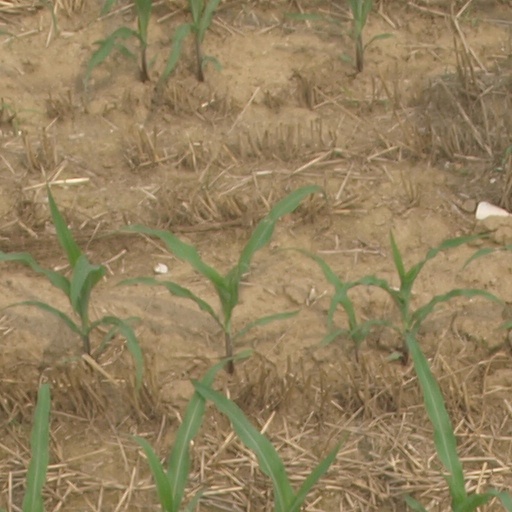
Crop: maize; corn